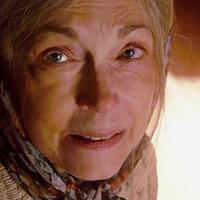
Age group: age 66-80